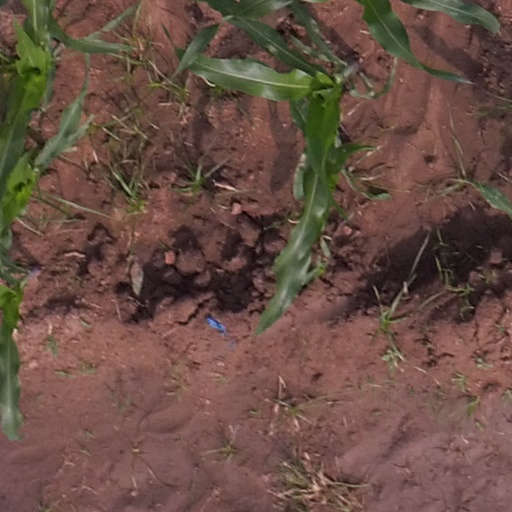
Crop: maize; corn